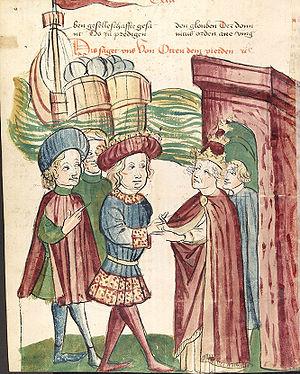
Cette page concerne les événements qui se sont produits au treizième siècle en Lorraine.
Les guelfes et les gibelins sont deux factions médiévales qui s'opposèrent militairement, politiquement et culturellement dans l'Italie des XIIᵉ et XIIIᵉ siècles. À l'origine, elles soutenaient respectivement deux dynasties qui se disputaient le trône du Saint-Empire : la pars Guelfa appuyait les prétentions de la dynastie des « Welf » et de la papauté, puis de la maison d'Anjou, la pars Gebellina, celles des Hohenstaufen, et au-delà celles du Saint-Empire.
Cette page concerne l’année 1208 du calendrier julien.
Gervais de Tilbury est un clerc puis chevalier, juriste, homme politique et écrivain du Moyen Âge.